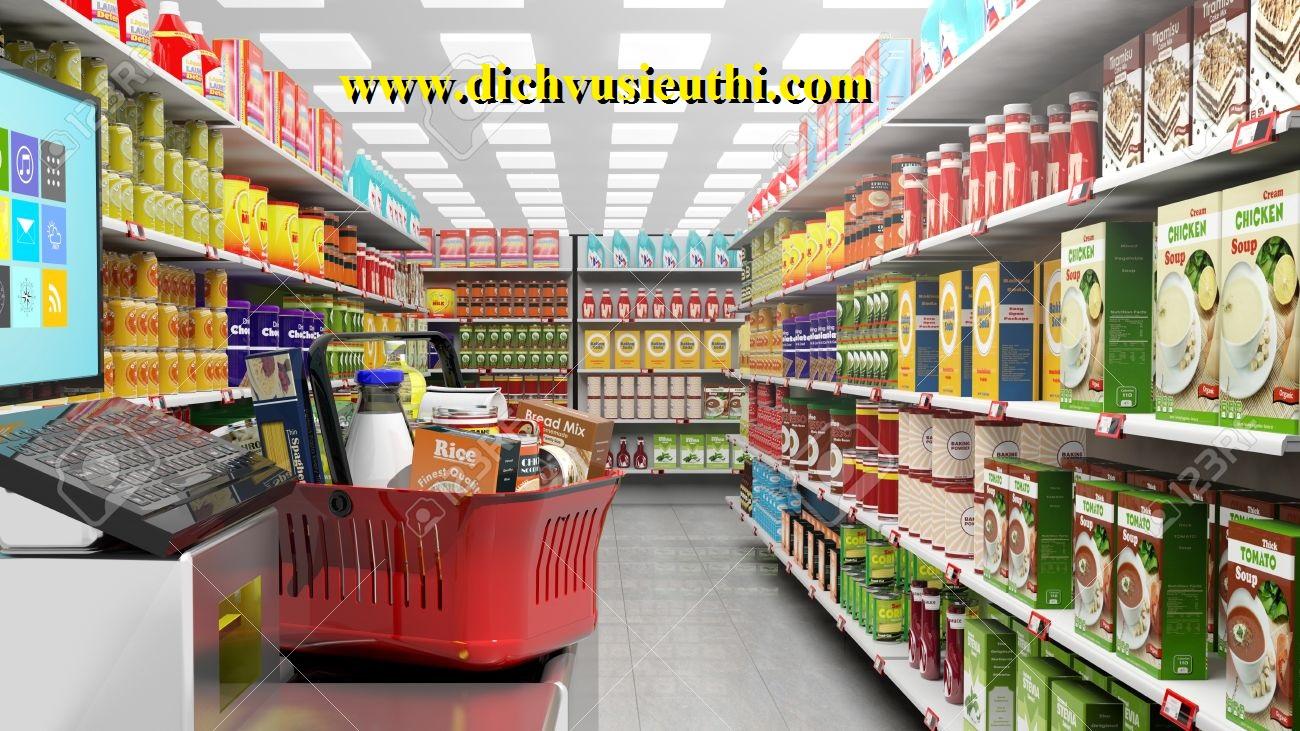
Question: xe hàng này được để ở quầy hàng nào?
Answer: quầy bán đồ đóng hộp, kế bên một quầy tính tiền